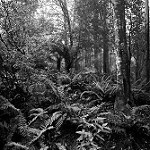
Label: B & W